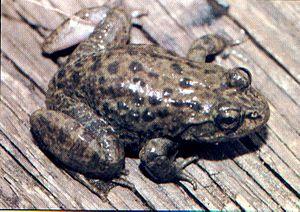
Allopaa hazarensis est une espèce d'amphibiens de la famille des Dicroglossidae.
Allopaa est un genre d'amphibiens de la famille des Dicroglossidae.